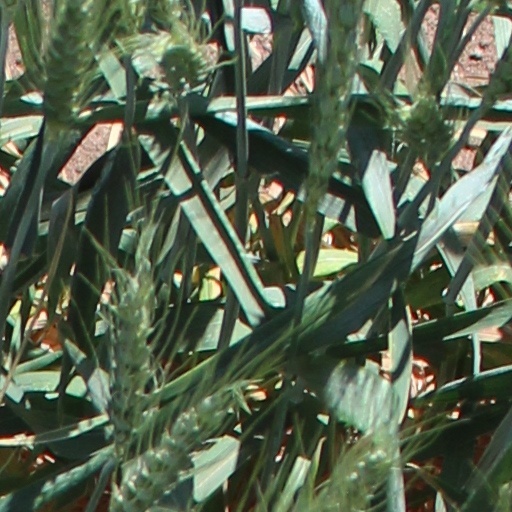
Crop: wheat